Future 50 Foods report

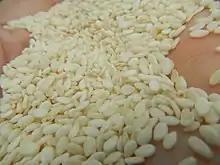
Sesame seeds

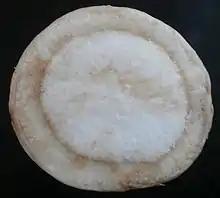
Parsley root cut

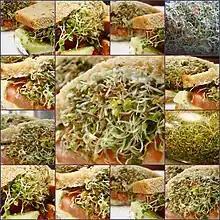
Alfalfa sprouts

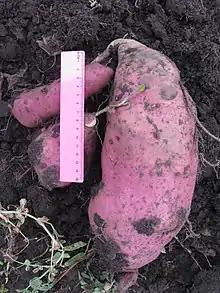
Red Indonesian sweet potato

Sprouts extremely high nutrient content. The sprouting process doubles, and in some cases triples, the nutritional value of the plant.